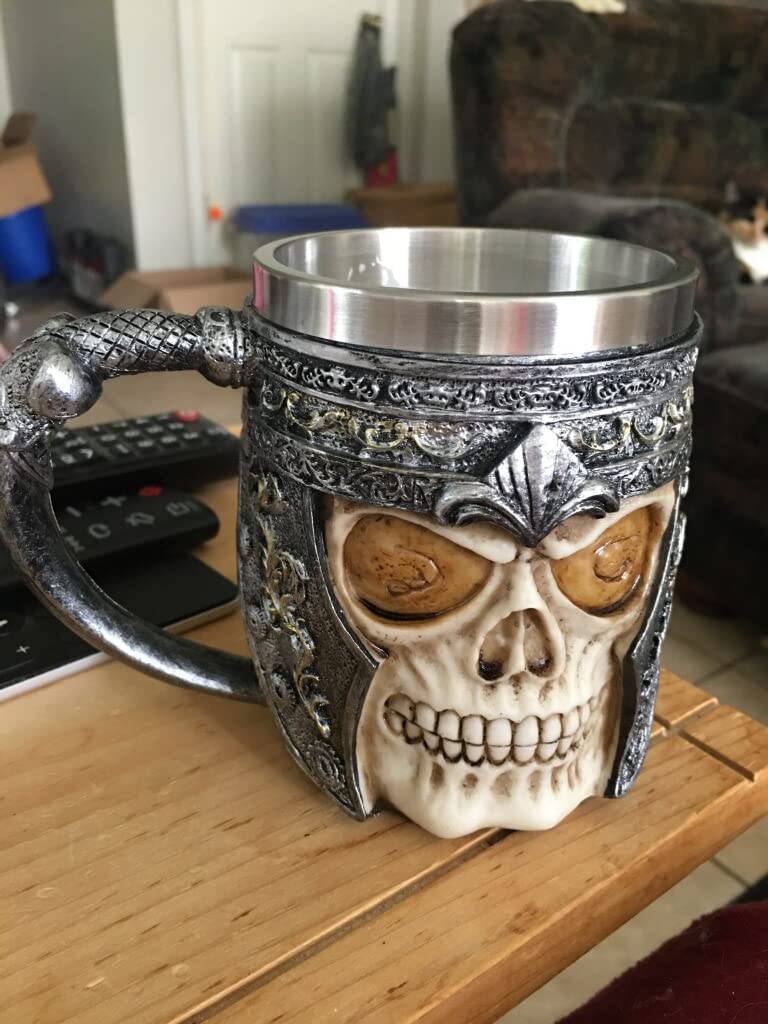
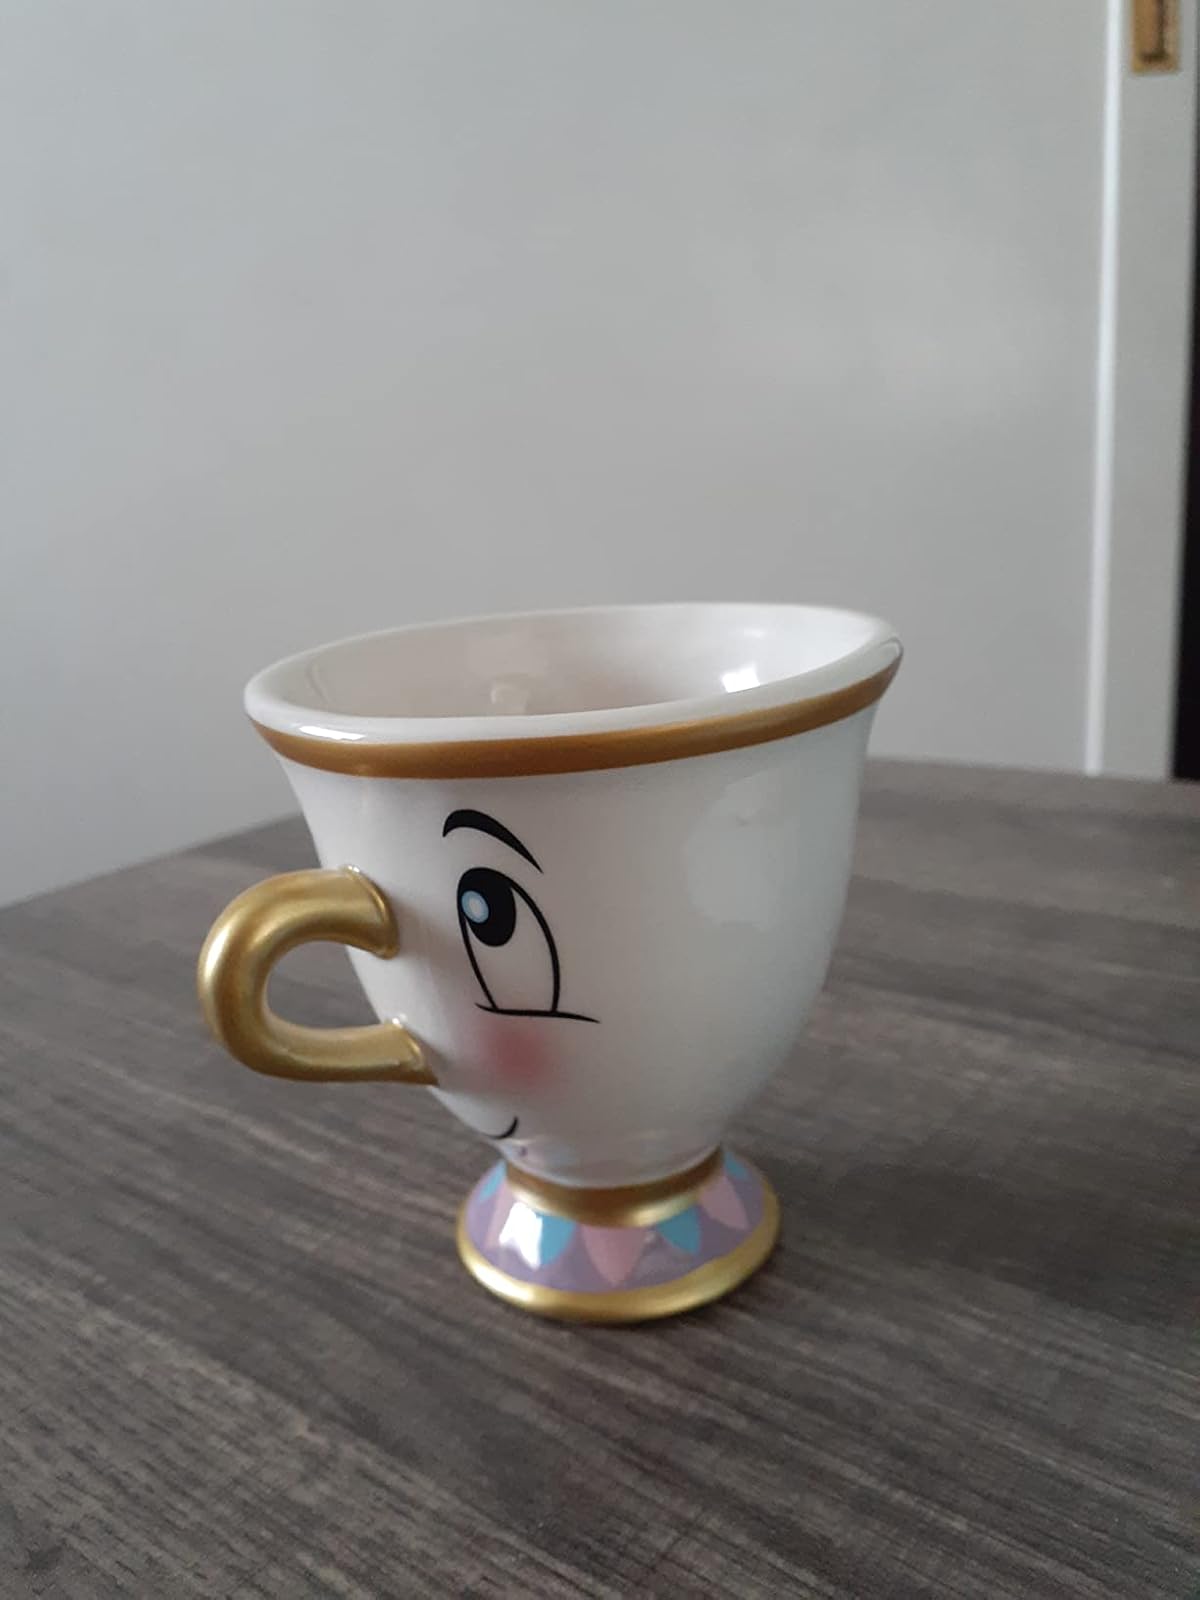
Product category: items_mug
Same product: no